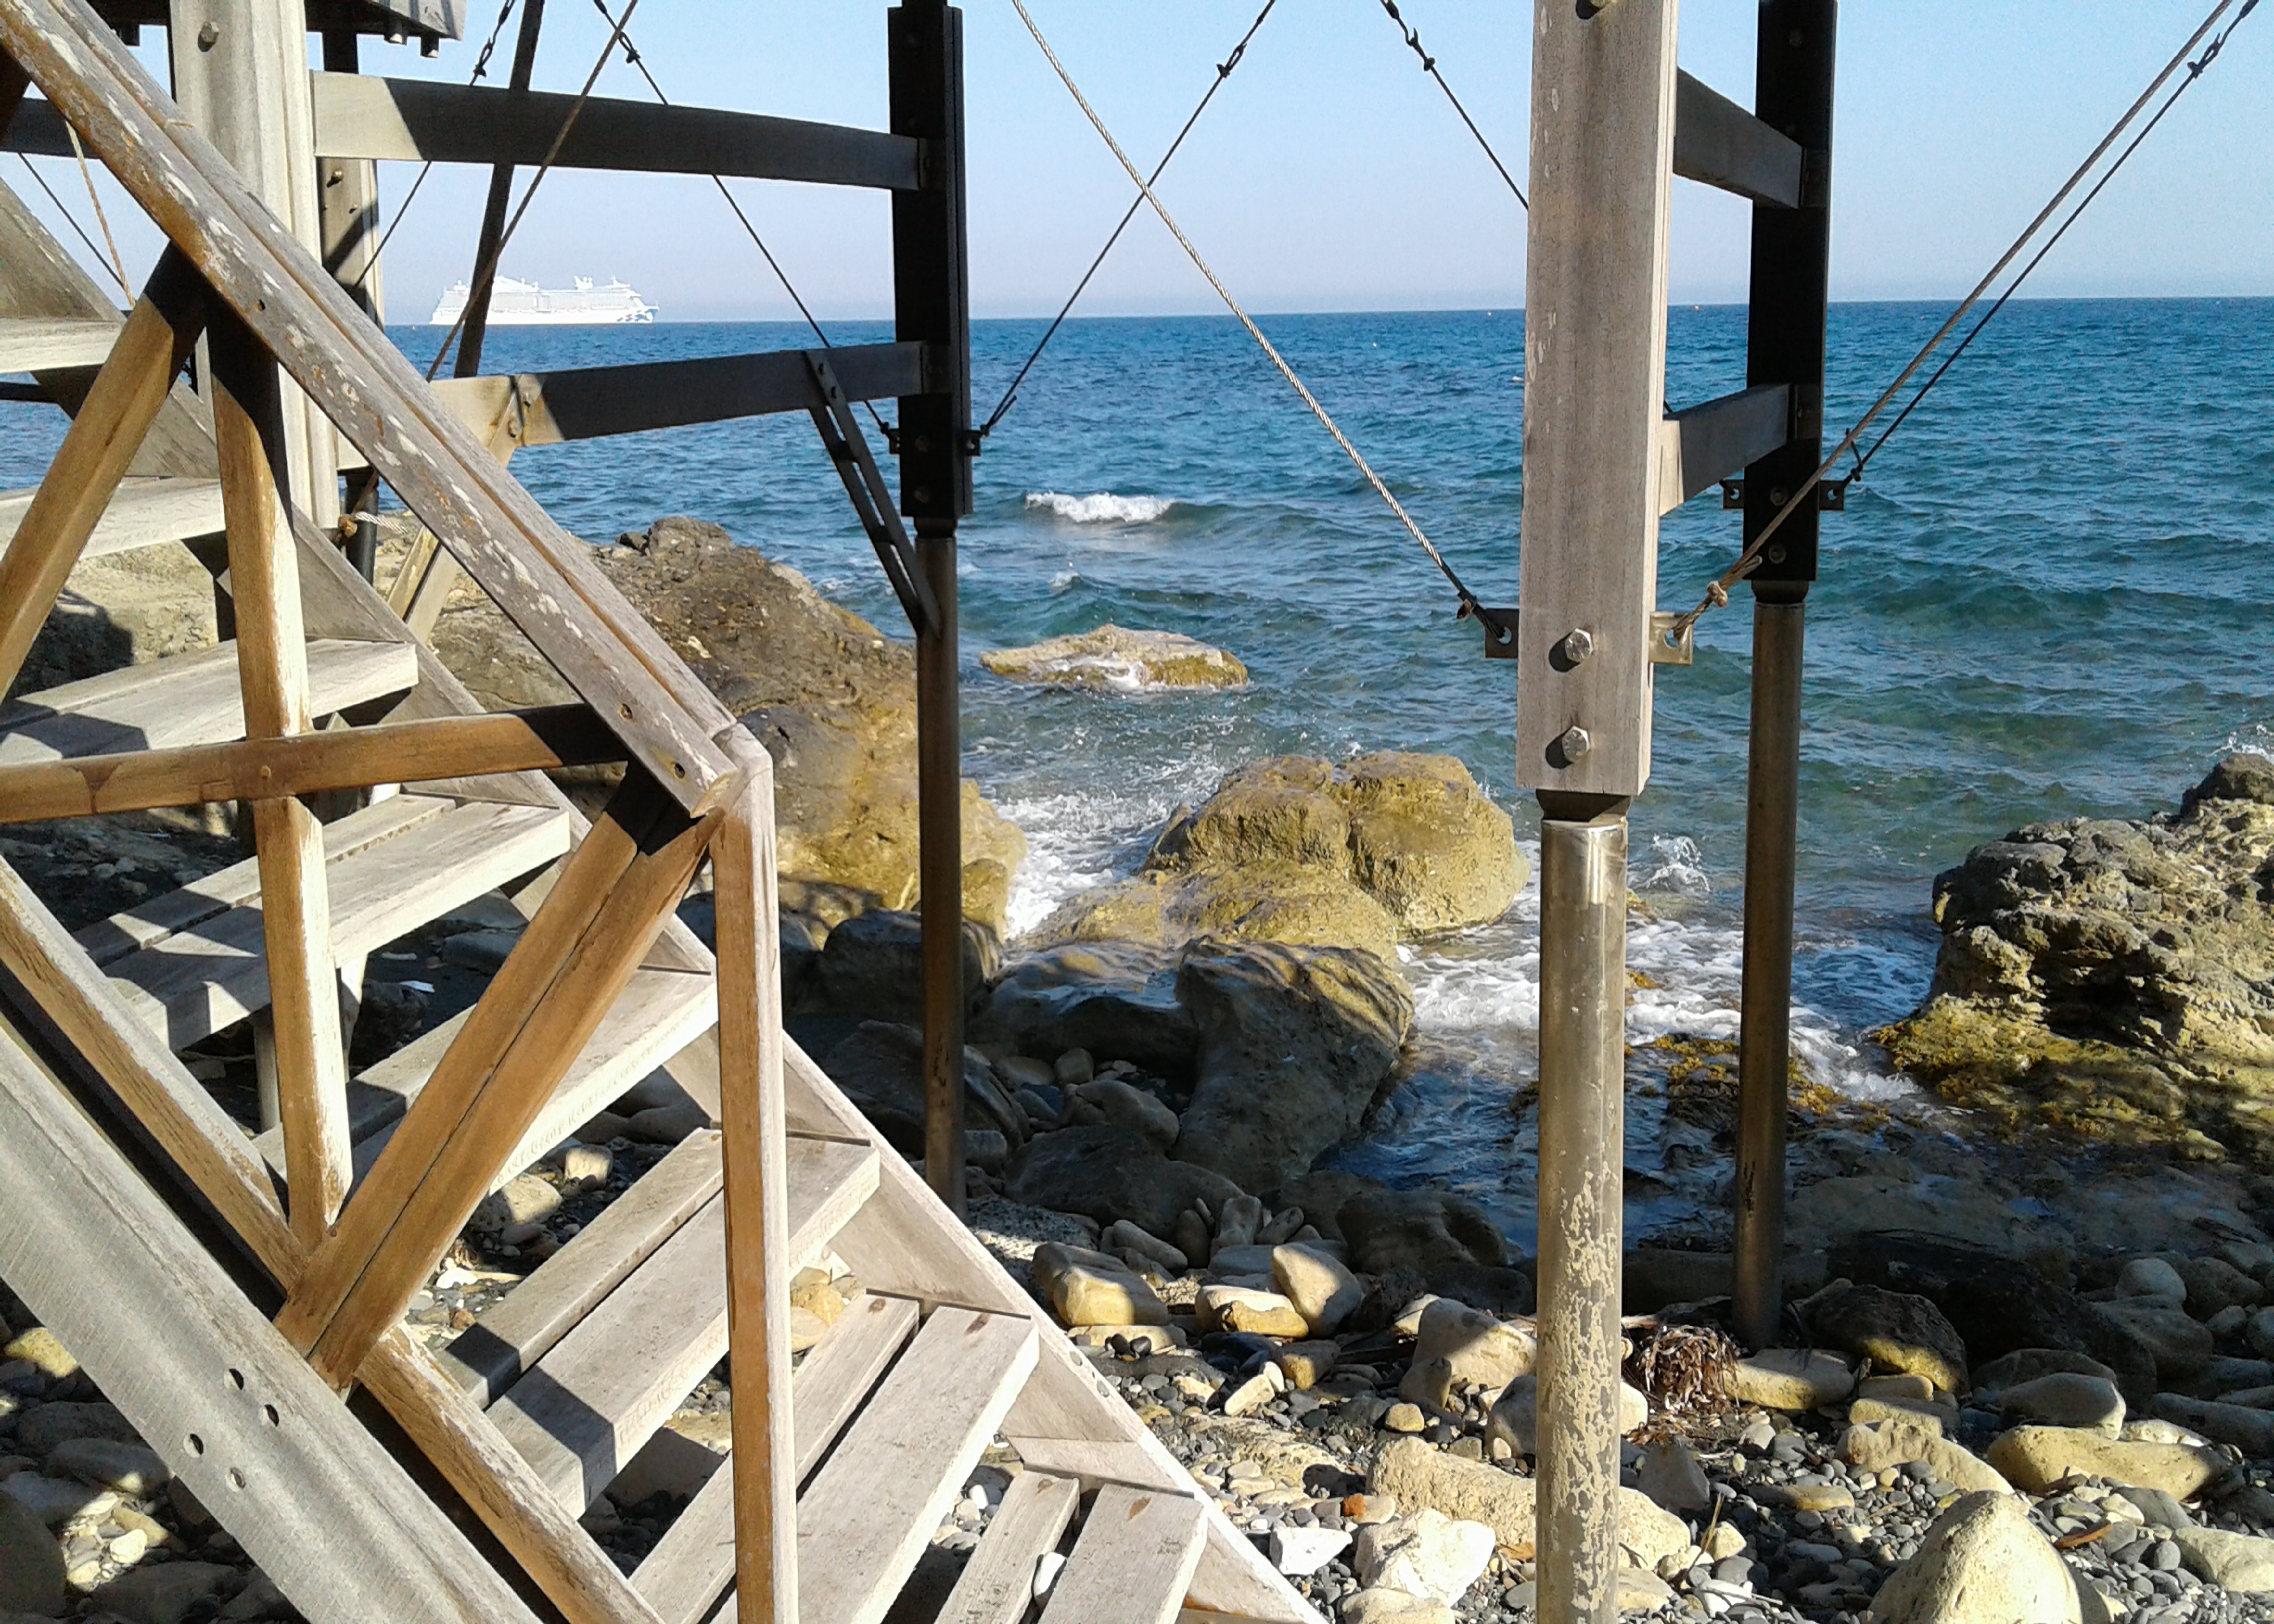
sky, sea, rocks, water, rocky, wood constructions, wooden, azure, wood, beach, triangle, shore, landscape, ocean, coast, horizon, wind wave, rock, metal, lumber, vacation, tropics